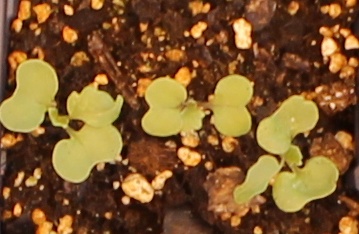
Label: Canola